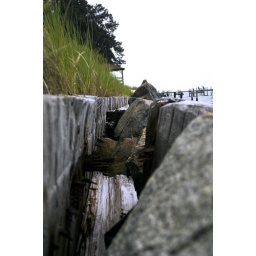
Sea wall along the Potomac river in southern maryland this past weekend